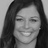
Emotion: happy